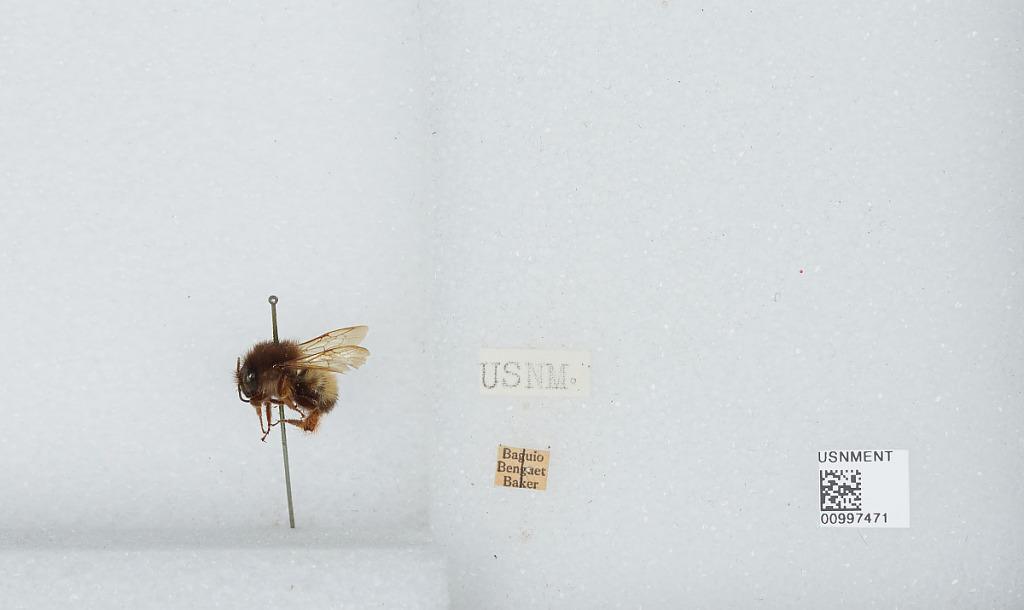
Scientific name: Bombus (Pyrobombus) flavescens Smith
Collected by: Baker
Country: Philippines
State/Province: Benguet
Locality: Baguio
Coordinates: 16.42, 120.6